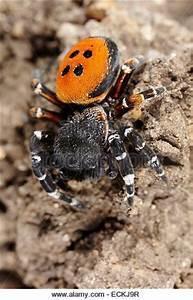
spider